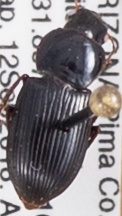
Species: Discoderus robustus
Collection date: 2018-09-12
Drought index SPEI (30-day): -0.39
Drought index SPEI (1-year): -1.69
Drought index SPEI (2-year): -1.45